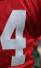
Number: 4